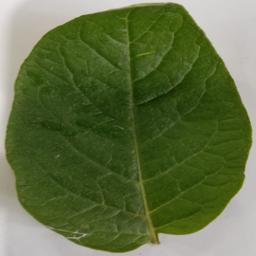
Label: Potato___Healthy